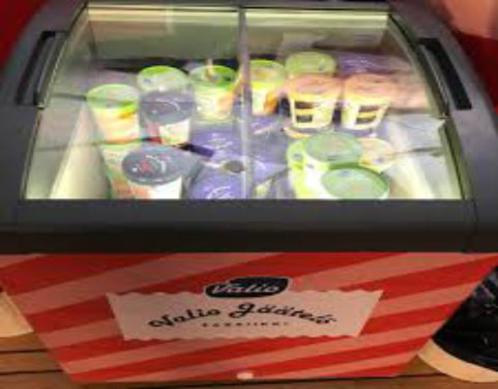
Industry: Food